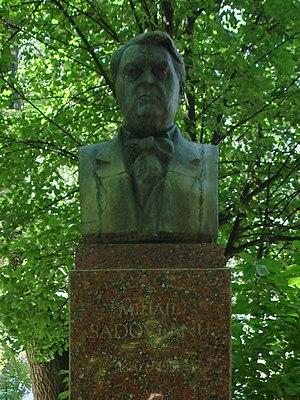
Mihail Sadoveanu est un écrivain et un homme politique roumain né à Pașcani, une petite ville au nord de la Moldavie, le 5 novembre 1880 et décédé à Bucarest le 19 octobre 1961.